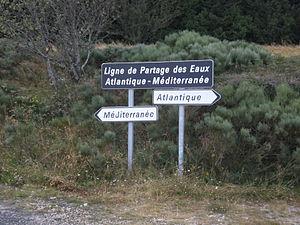
Panneau indiquant la ligne de partage des eaux en Ardèche
La ligne de partage des eaux est une limite géographique qui divise hydrographiquement un territoire en plusieurs bassins versants. Plus précisément, de chaque côté de cette ligne, les eaux de pluie s’écoulent in fine vers des exutoires différents. Le plus souvent cette ligne, longue et sinueuse, correspond à une ligne de crête topographique, de hauteurs composée de montagnes, de collines voire de simples ondulations de terrain. Mais parfois des couches géologiques profondes et imperméables redirigent l'écoulement de l’eau vers une vallée séparée par une ligne de crête de la vallée où cette pluie est tombée.